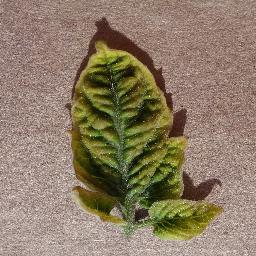
Label: Tomato___Tomato_Yellow_Leaf_Curl_Virus